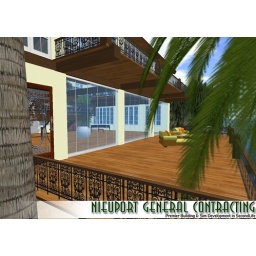
Custom Second Life beach house designed and constructed by Nieuport General Contracting.